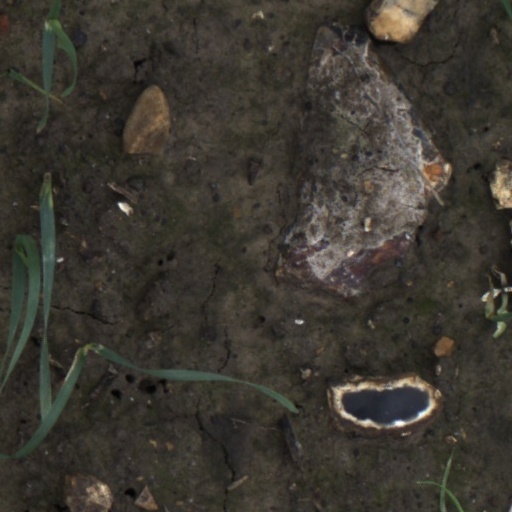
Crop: wheat